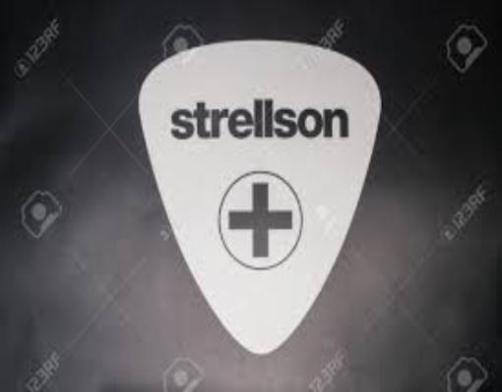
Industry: Clothes